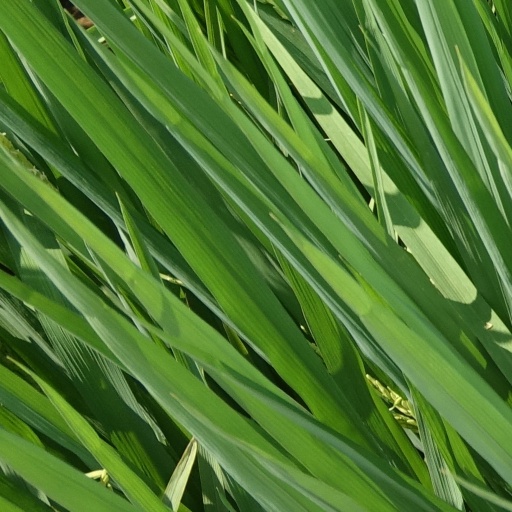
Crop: rice